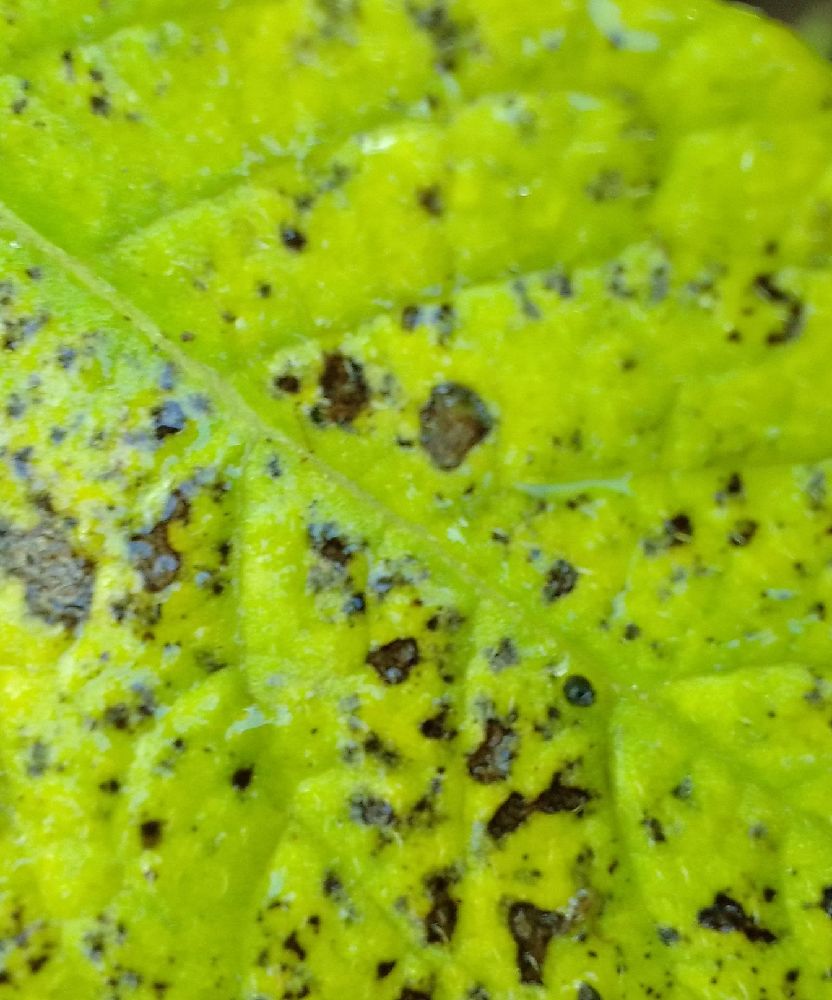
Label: Early blight